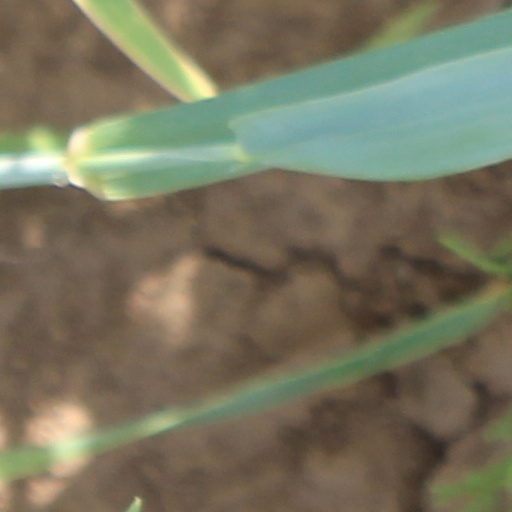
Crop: wheat